Fast-and-frugal trees

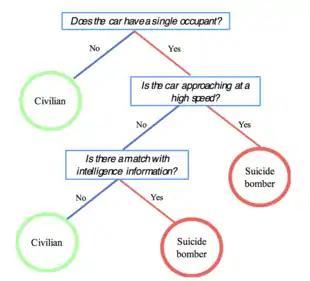
Figure 3. A fast-and-frugal tree that can help soldiers stationed in Afghanistan distinguish whether a car approaching a check-point is driven by civilians or potential suicide bombers (Keller & Katsikopoulos, 2016).

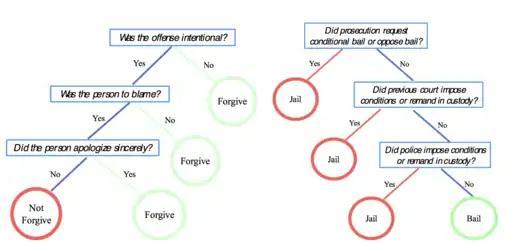
Figure 4. Fast-and-frugal trees that describe how a person decides whether to forgive another person for an offense the latter committed during social interactions (left; Tan, Luan, & Katsikopoulos, 2017) and how British judges decide whether to make a punitive bail decision (right. Dhami, 2003).

In 2017, Phillips, Neth, Woike and Gaissmaier introduced the R package FFTrees, hosted on CRAN (with an accompanying app), which constructs, depicts graphically, and evaluates quantitatively fast and frugal trees in user-friendly ways.